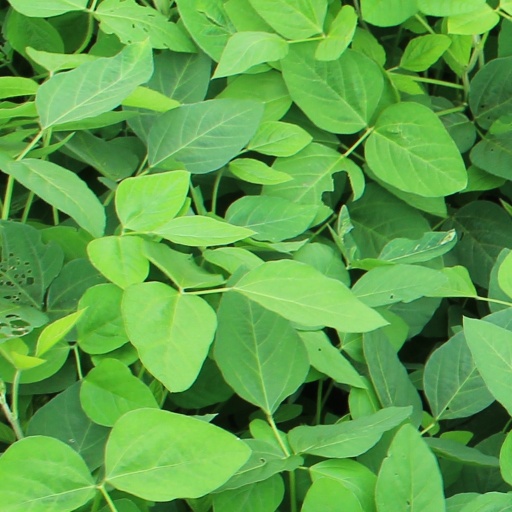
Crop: soybean